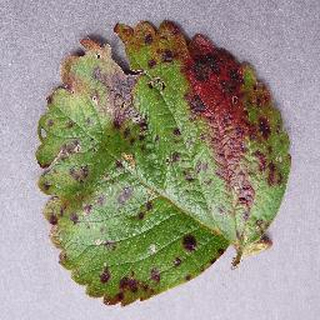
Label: strawberry_leaf_scorch